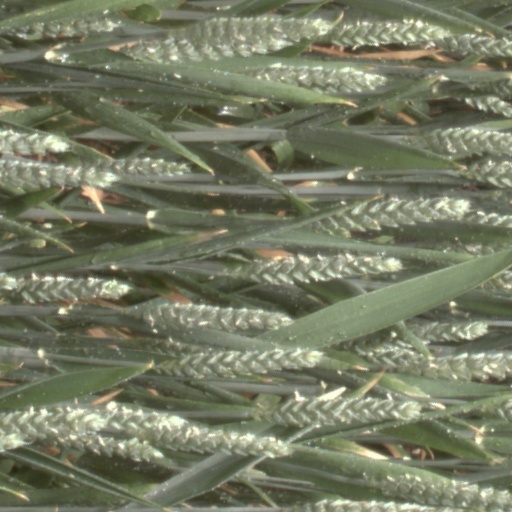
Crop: wheat